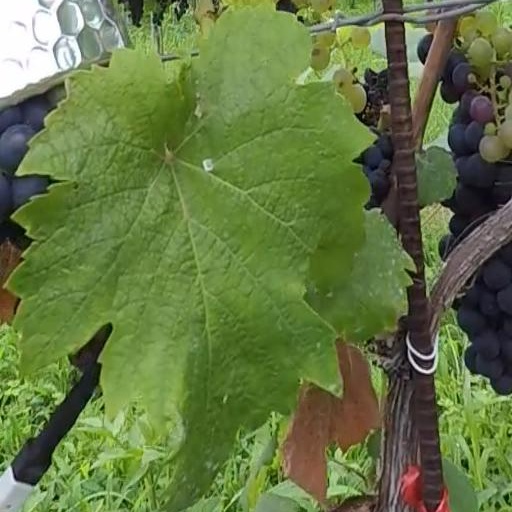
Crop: grape